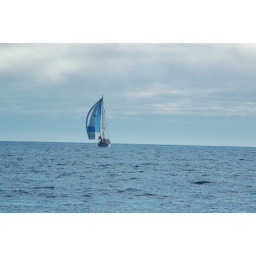
We happened upon this boat in the middle of the ocean and rafted up for some swigs of rum.